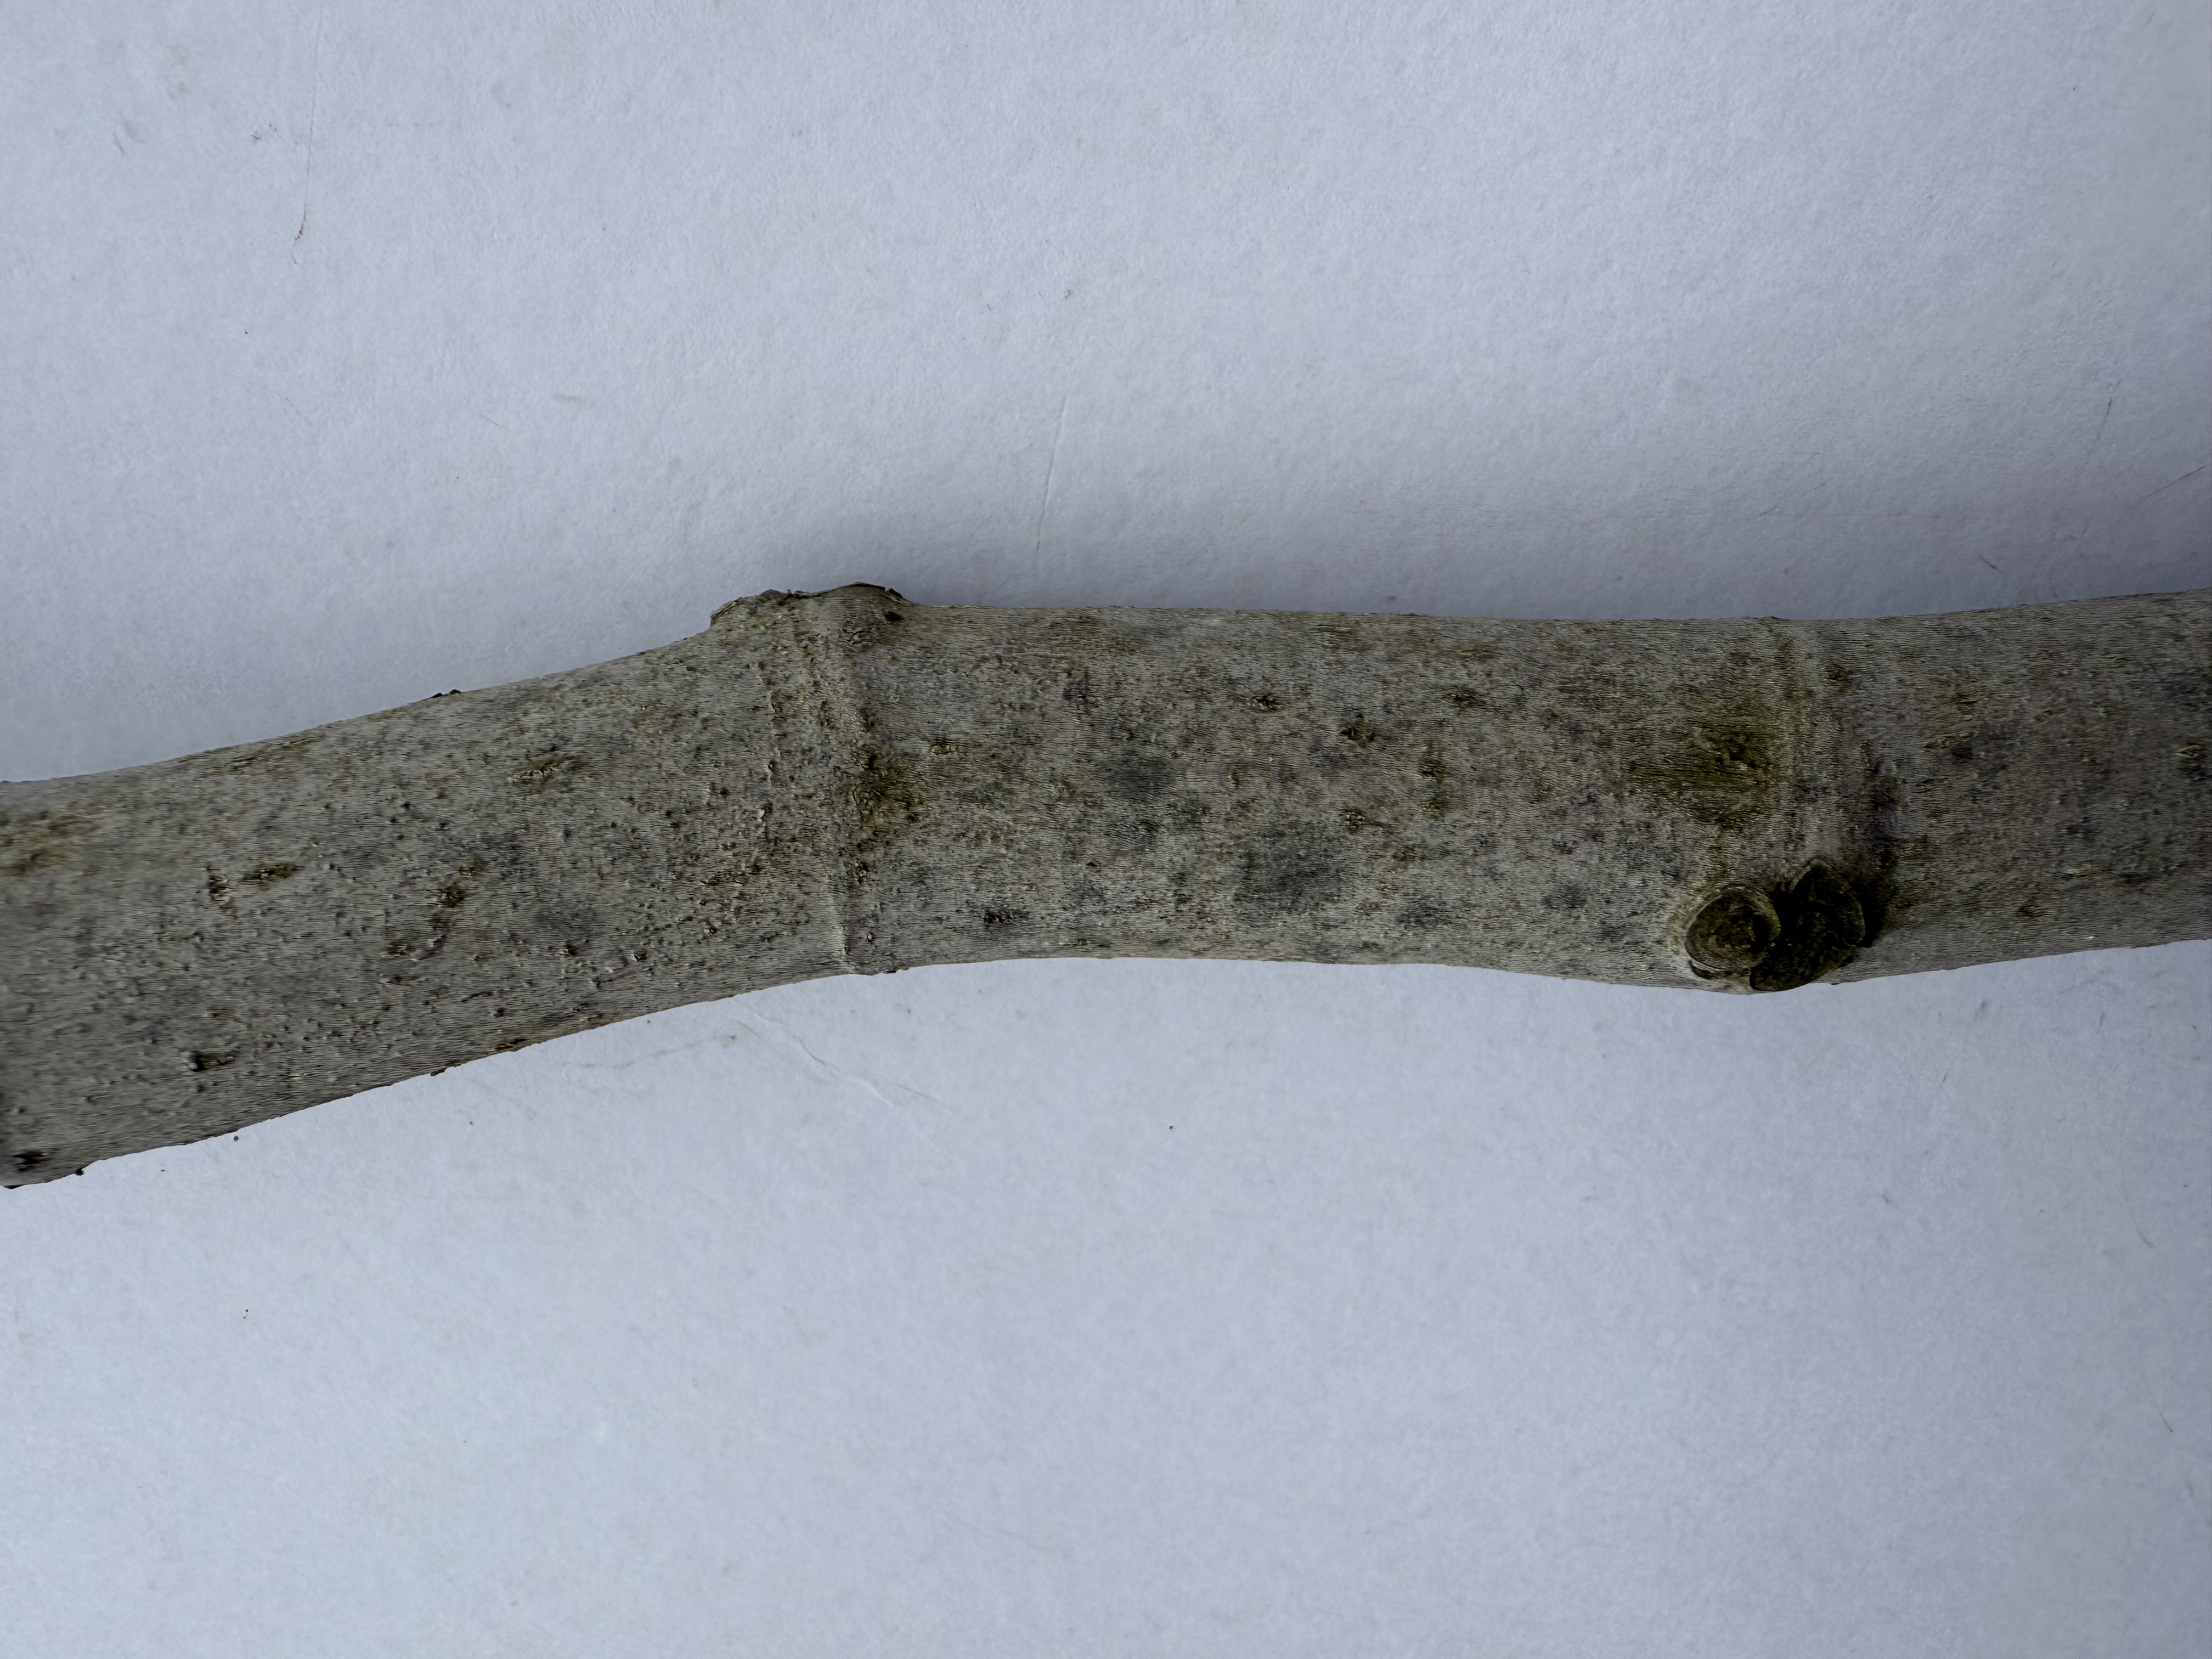
Variety: Black Fig